Dance Dance Immolation

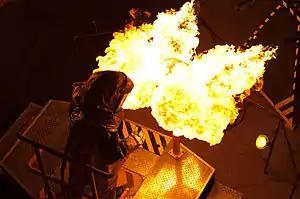

Dance Dance Immolation was an interactive performance piece by fire art group Interpretive Arson based out of the artist work space known as NIMBY in East Oakland. It is a modified version of "Dance Dance Revolution" where players are shot with fire if they perform poorly. Participants are not harmed since they wear a fire proximity suit with forced-air respirators. Numerous other safeguards are built into the system to ensure the players are not subject to direct flame exposure or inhalation of superheated air. The piece was premiered in 2005 and ran at various festivals and private events internationally. It was retired in 2013 at Burning Man, where all the components were gathered into a pile and a piano was dropped on it.